Avilenasului

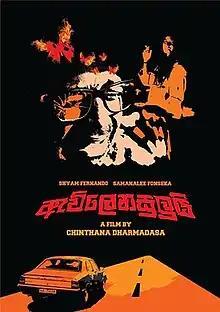
Film poster

Avilenasului is a 2020 Sri Lankan Sinhala road thriller film directed by Chinthana Dharmadasa and produced by Anura Silva for Ashram Films. It stars Shyam Fernando and Samanalee Fonseka in lead roles along with Hemasiri Liyanage and Kumara Thirimadura. Music composed by Indrachapa Liyanage as his debut cinema composing. It is the first road thriller film in Sri Lanka.